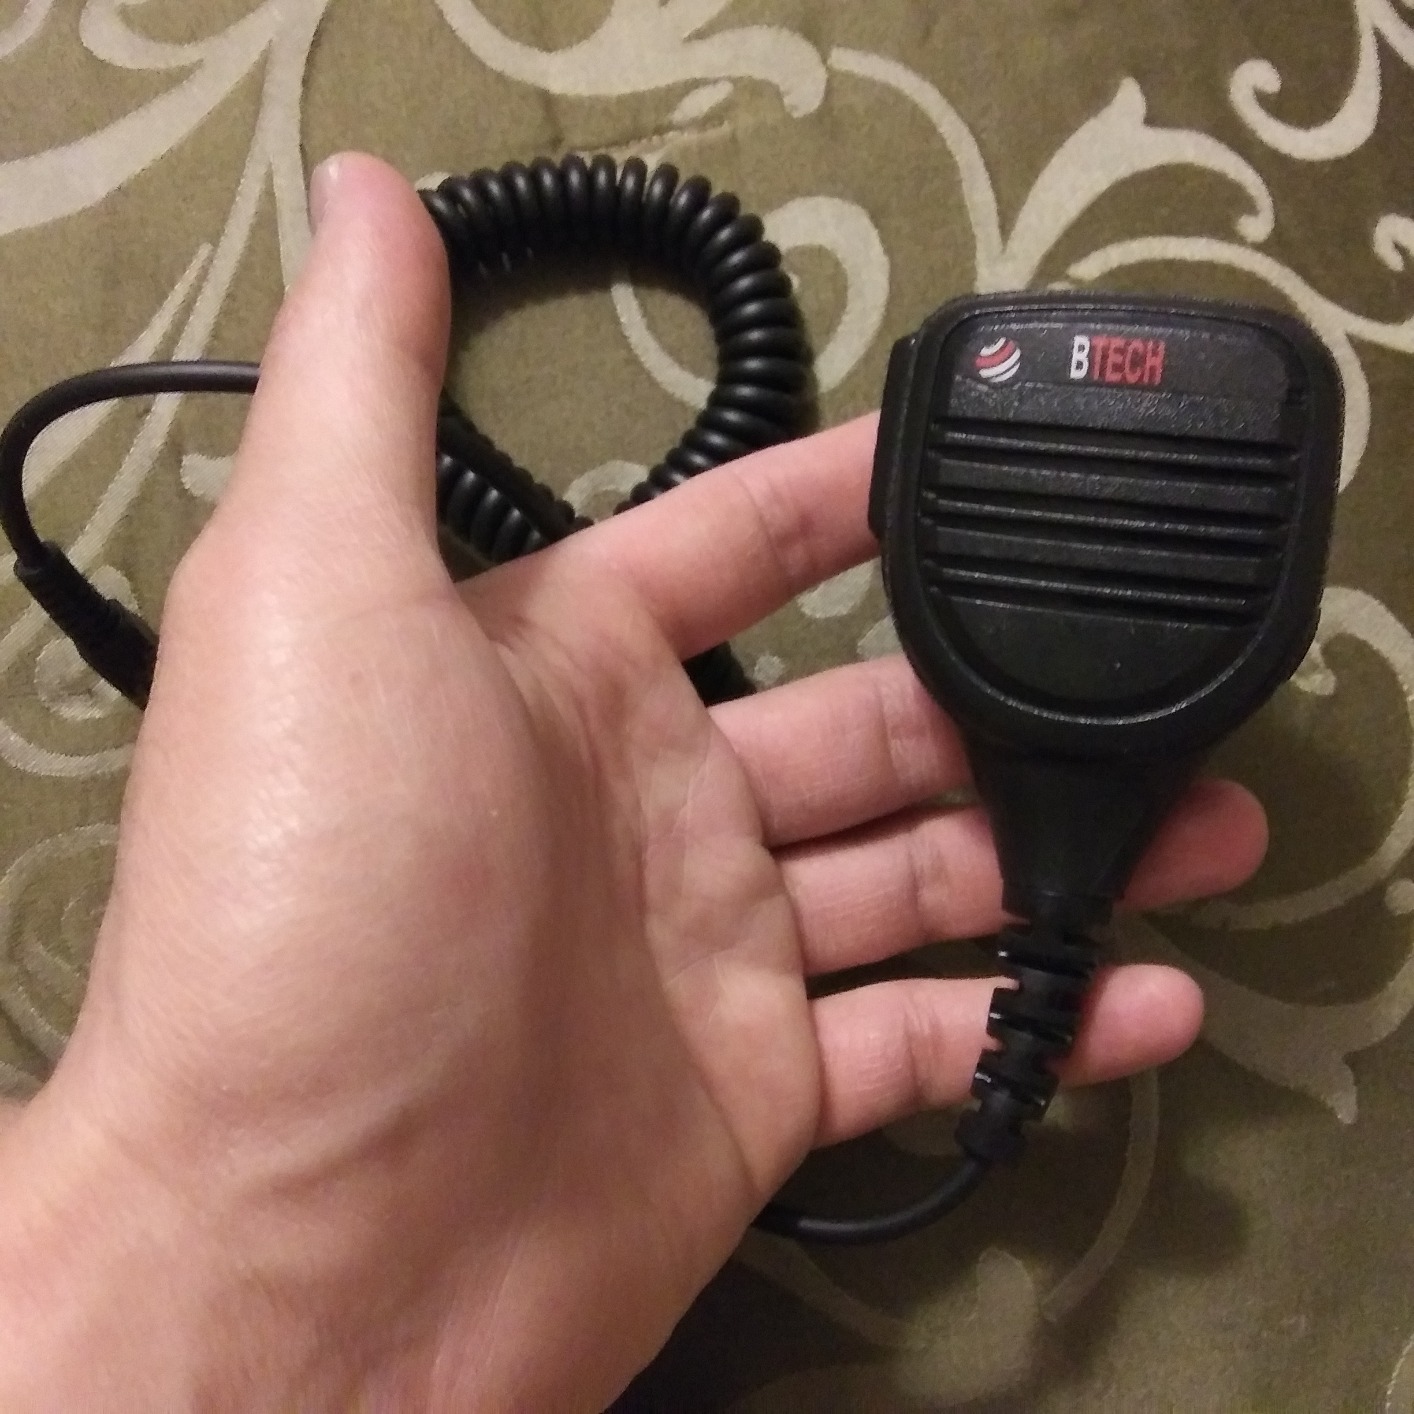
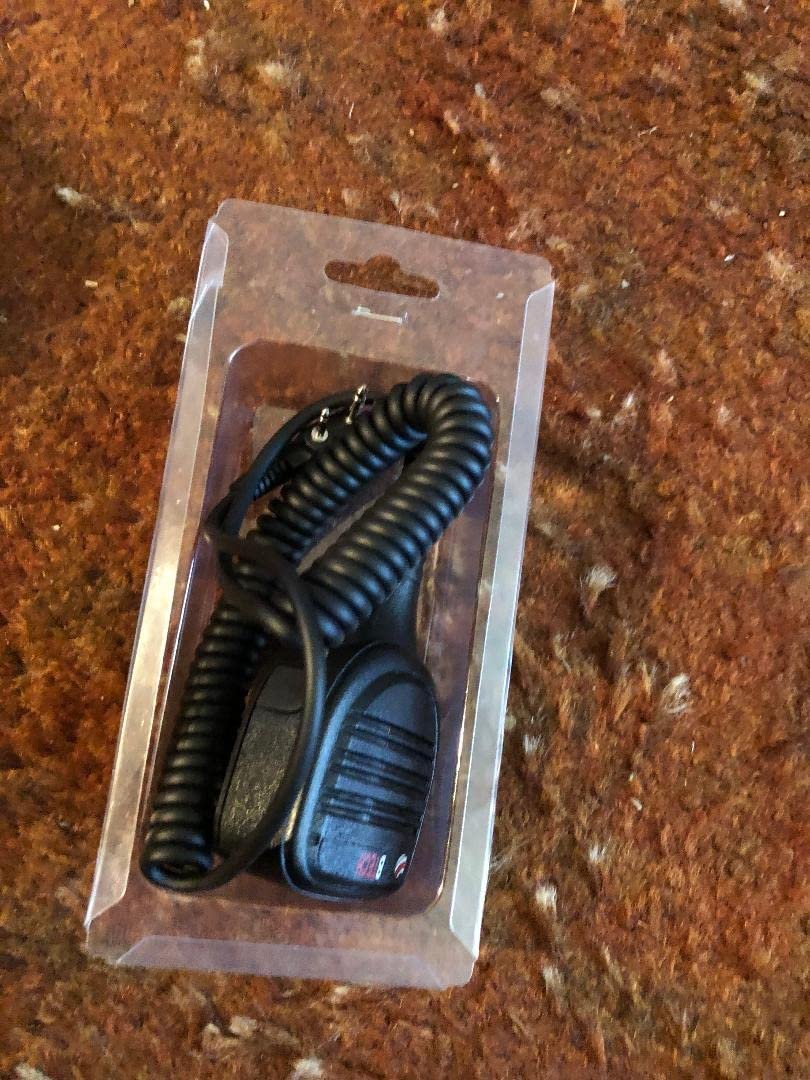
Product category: microphone
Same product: yes